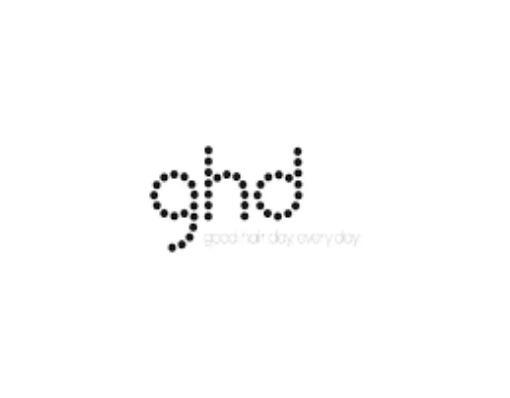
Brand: ghd
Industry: Necessities